New Writings in SF 15

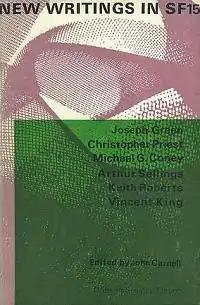
Cover of first edition

New Writings in SF 15 is an anthology of science fiction short stories edited by John Carnell, the fifteenth volume in a series of thirty, of which he edited the first twenty-one. It was first published in hardcover by Dennis Dobson in 1969, followed by a paperback edition issued under the slightly variant title "New Writings in SF-15" by Corgi the same year.